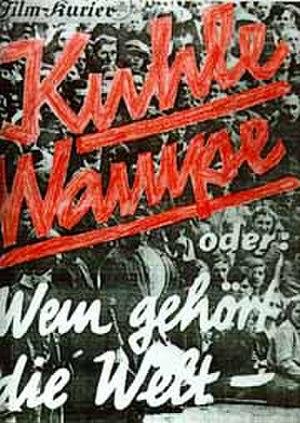
Friedrich Wilhelm Ernst Busch, né le 22 janvier 1900 à Kiel et mort le 8 juin 1980 à Berlin, est un chanteur, acteur et metteur en scène allemand engagé à gauche.
Hertha Thiele fut une actrice allemande. Elle eut des rôles controversés dans des pièces et des films produits pendant la République de Weimar et les premières années du Troisième Reich avant de devenir une star de la télévision est-allemande. Elle est surtout restée dans les mémoires pour son interprétation de Manuela dans Jeunes filles en uniforme, film novateur dont l'un des thèmes était l'homosexualité féminine.
Ventres glacés est le premier film ouvertement communiste de la République de Weimar, sorti en 1932. Coécrit par Bertolt Brecht, qui supervisa l'ensemble de la production et réalisé par le Bulgare Slátan Dudow, le film retrace l'histoire de la colonie ouvrière autonome de Müggelsee à Berlin. D'abord censuré pour « propagande communiste », il put ensuite être montré sous certaines conditions, sous la pression d'une partie de la presse.